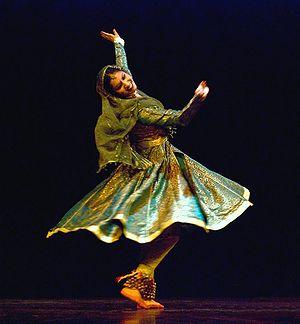
Le Festival de l'imaginaire présente les pratiques de rites ou cérémonies du monde entier, qu'ils soient sous forme de chant, de théâtre, de musique, etc. Il permet la découverte du patrimoine culturel immatériel, notamment celui protégé par l'UNESCO.
Le kathak est une danse pure et narrative, traditionnelle du nord de l'Inde. Elle fait partie des dix danses classiques de l'Inde.